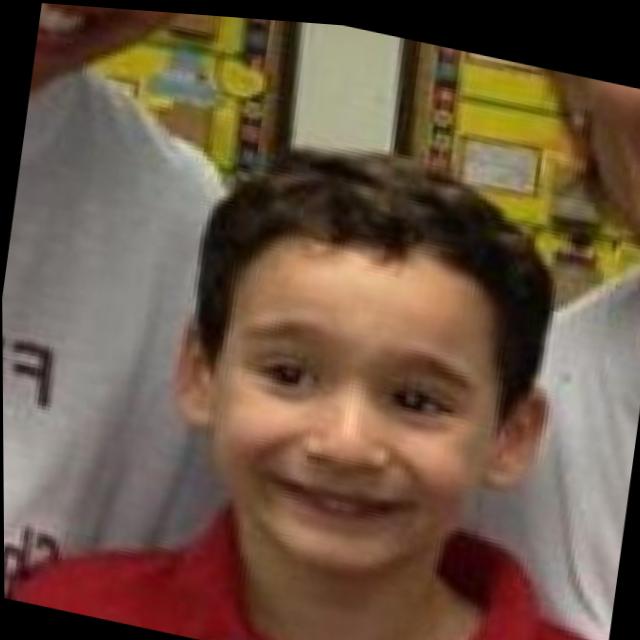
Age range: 0-12